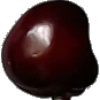
Label: cherry